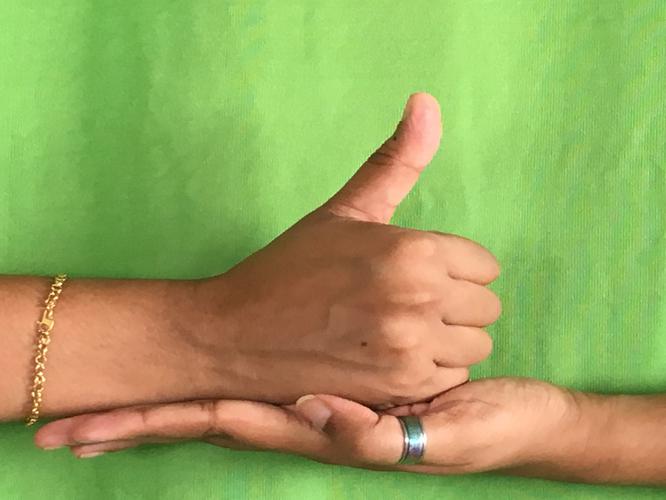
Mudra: Shivalinga
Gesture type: double_hand